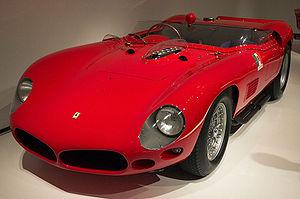
La collection automobile de Ralph Lauren ou garage privé de Ralph Lauren est un musée privé du styliste américain Ralph Lauren, qui possède une des plus importantes collections du monde de plus de 60 automobiles de légende, parmi les plus luxueuses, les plus chères, les plus rares et en exceptionnel état de restauration.
Medardo Fantuzzi était un ingénieur automobile italien spécialisé dans les châssis et carrosseries. Sa société s'appelait « Carrozzeria Fantuzzi. »